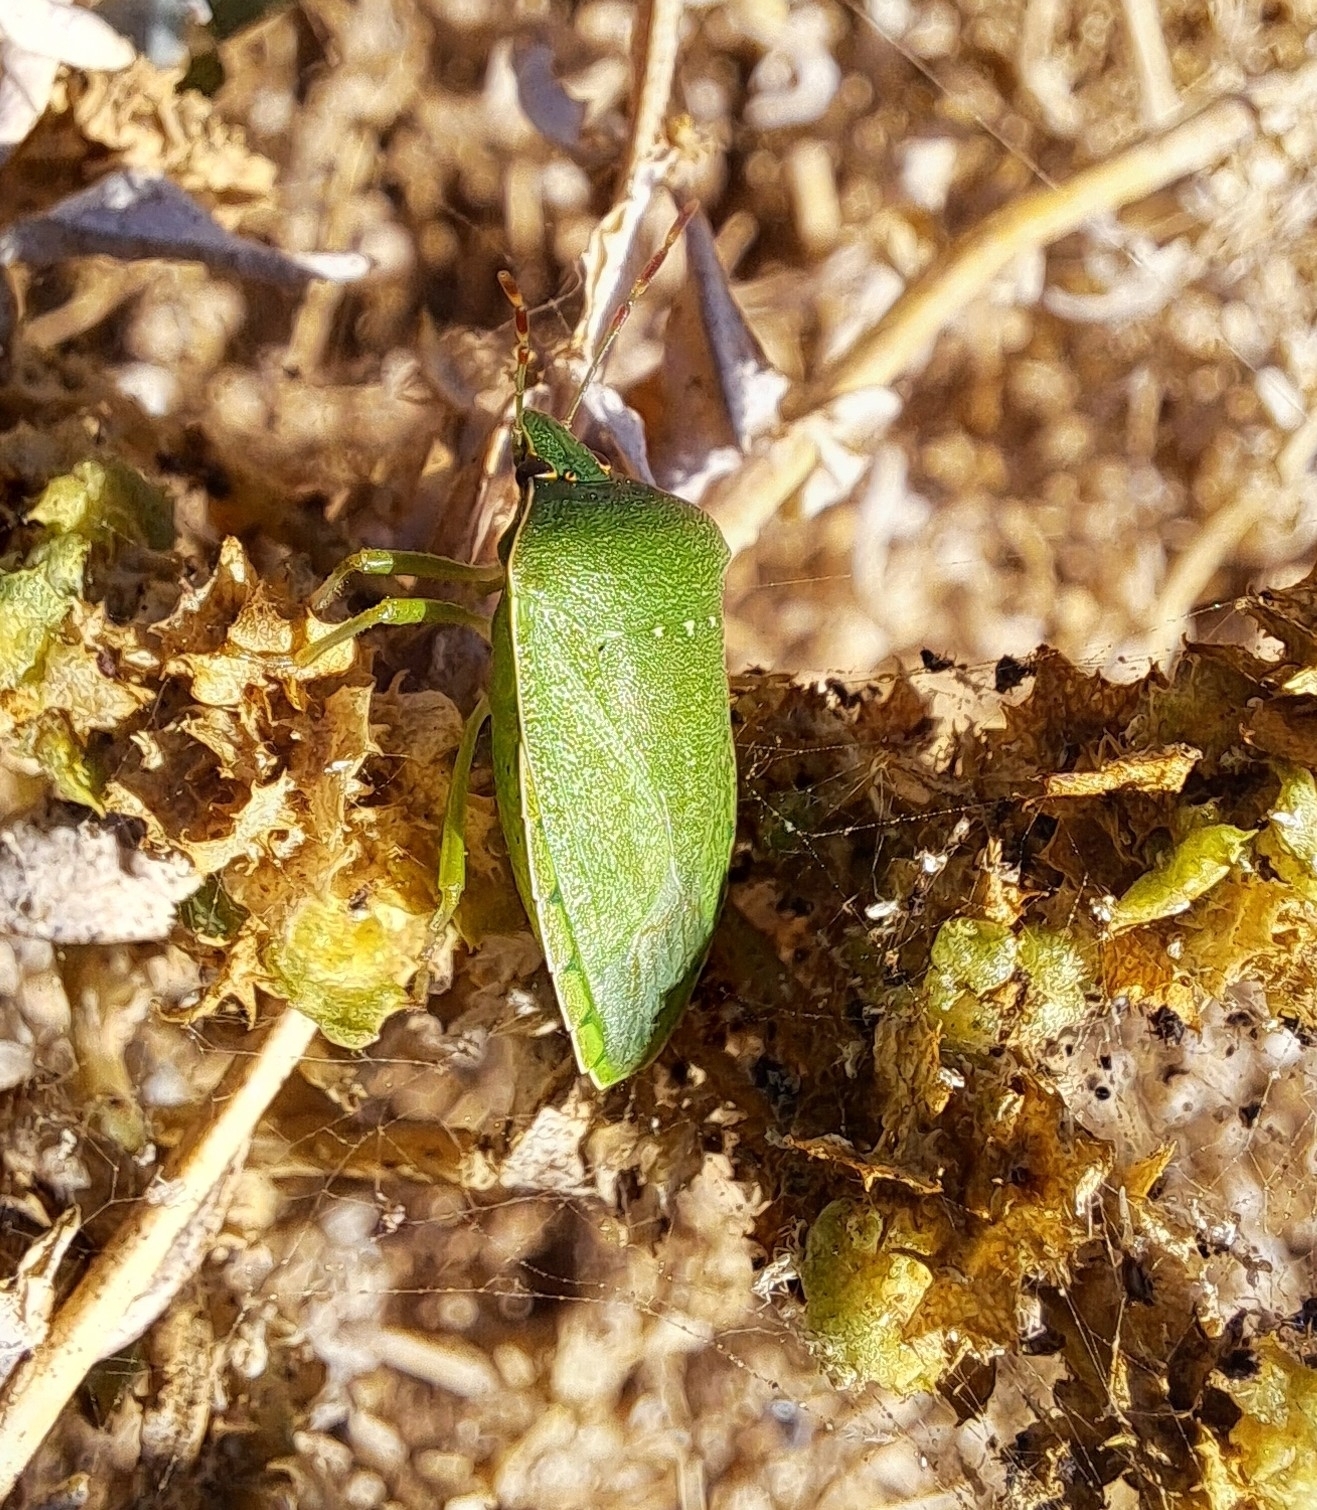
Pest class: stink_bug